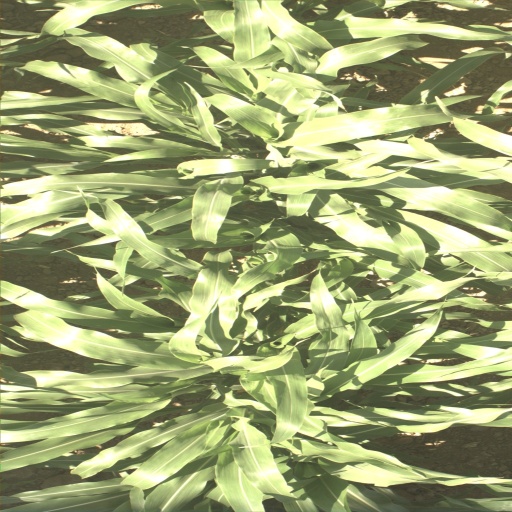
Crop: sorghum